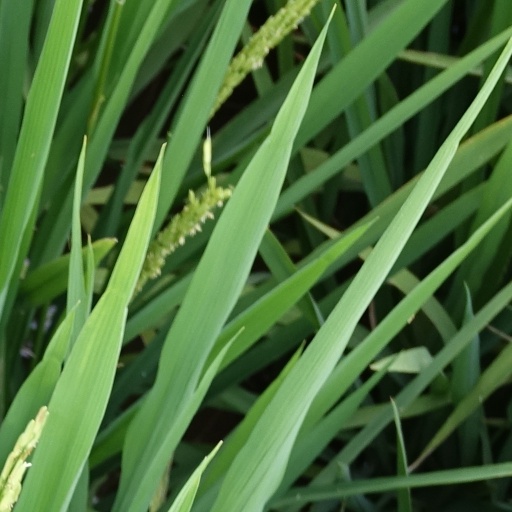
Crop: rice